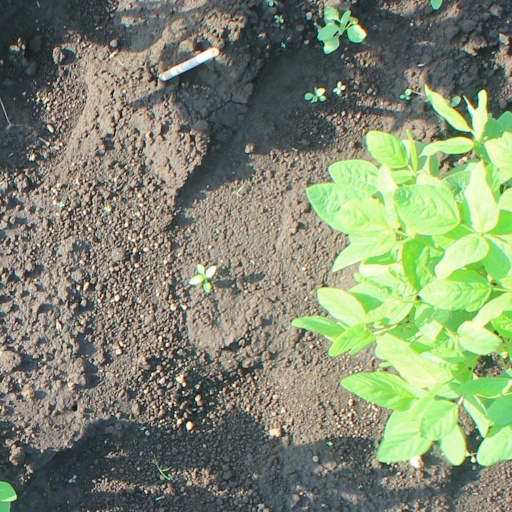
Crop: soybean